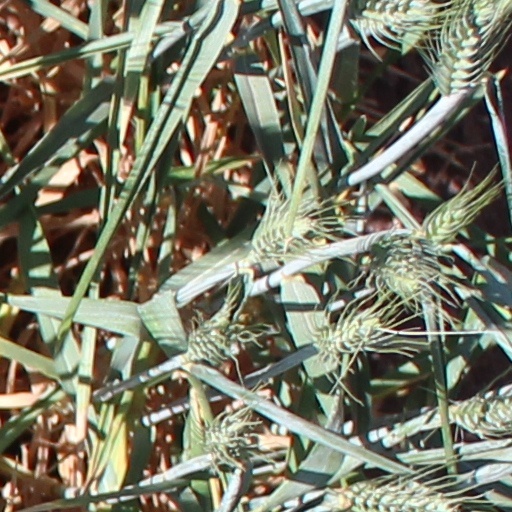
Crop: wheat